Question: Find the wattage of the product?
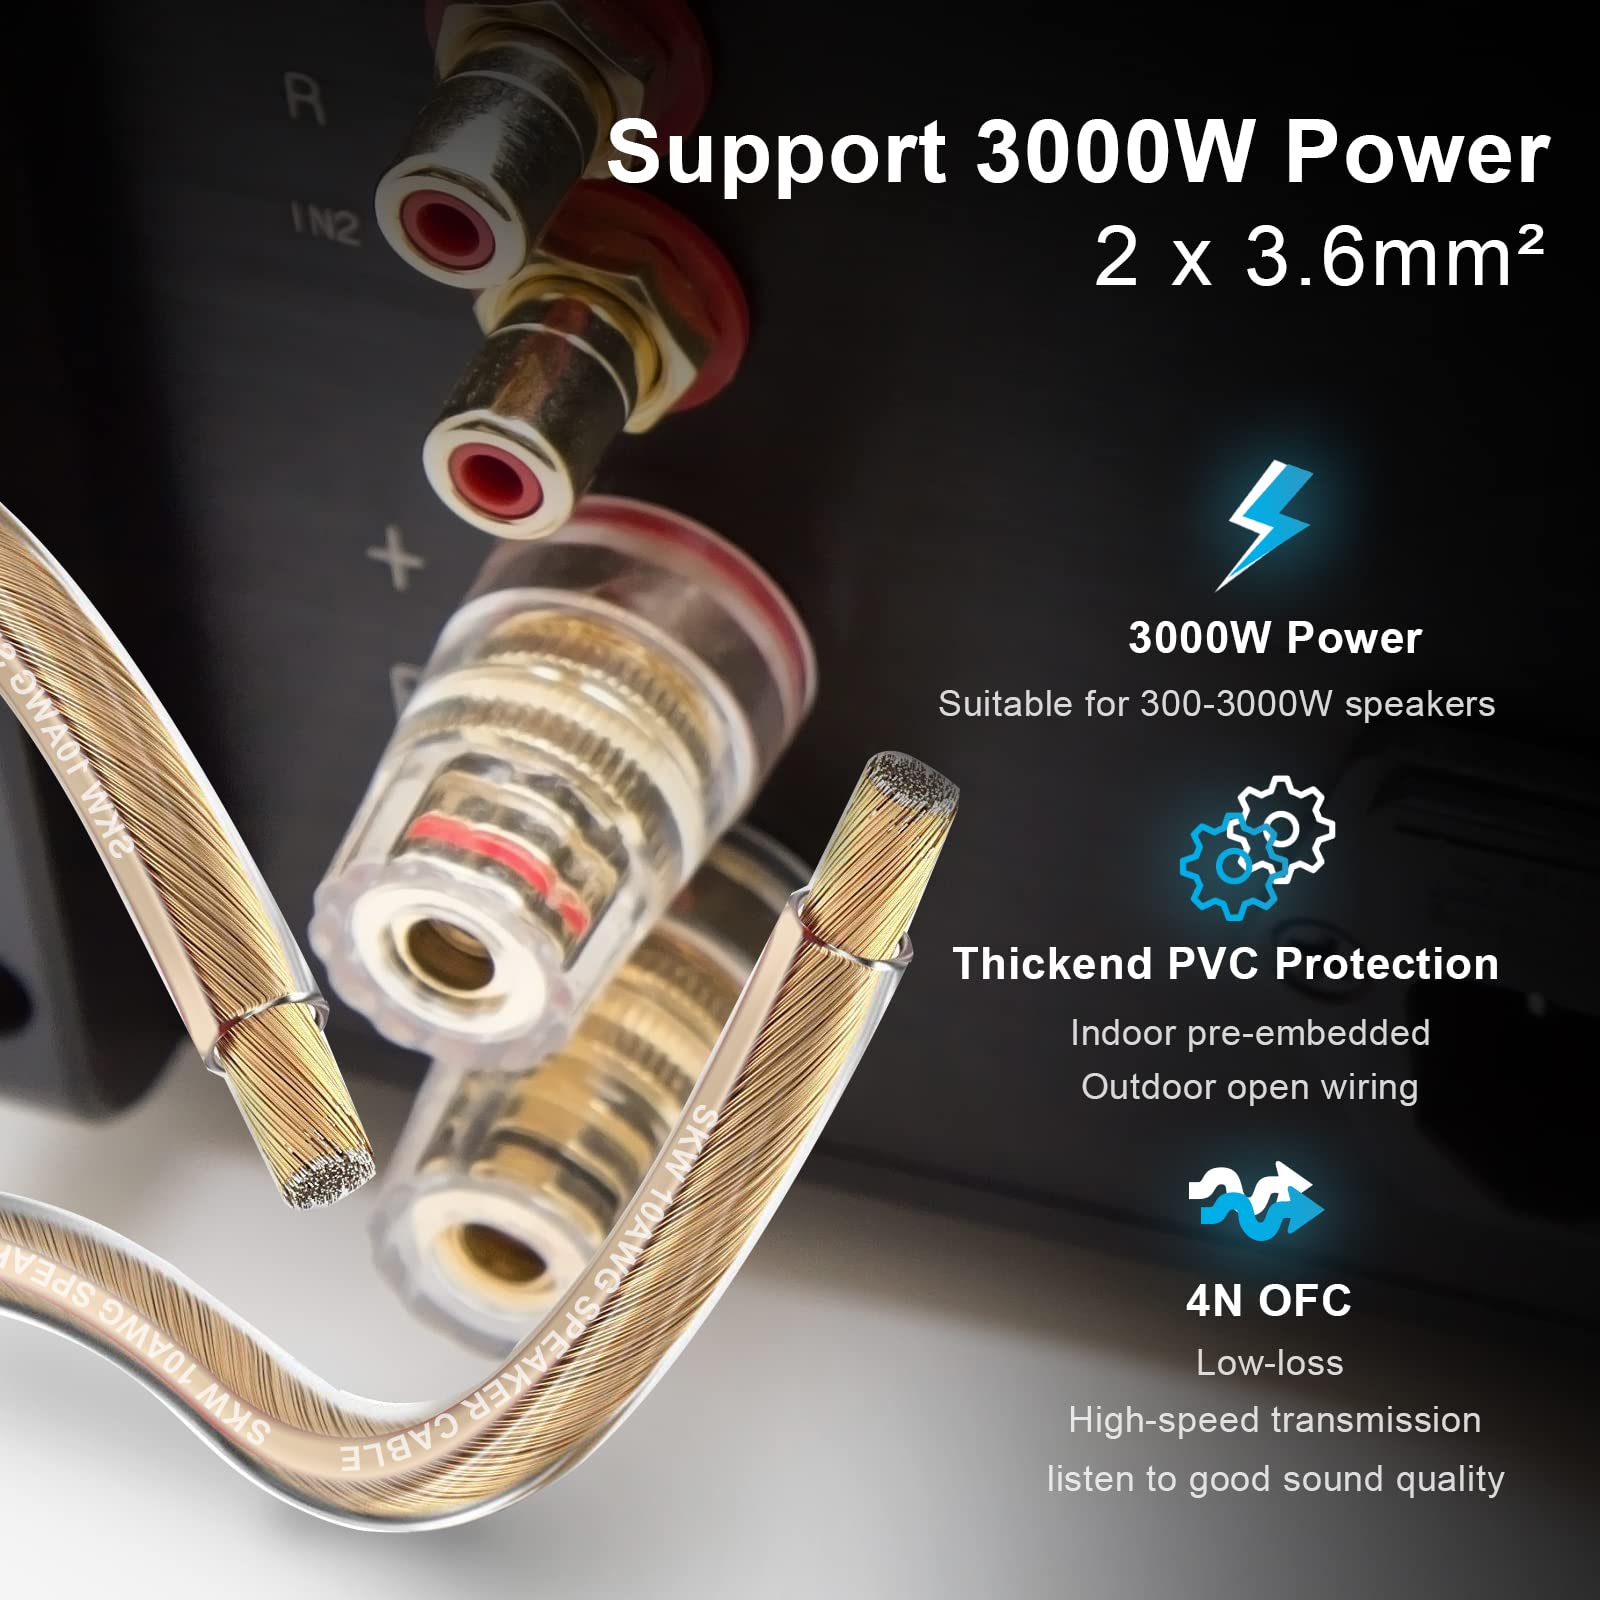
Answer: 3000.0 watt